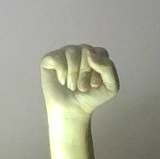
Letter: saad